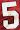
Number: 5